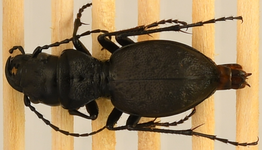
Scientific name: Omus dejeanii
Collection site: Abby Road NEON (ABBY), plot ABBY_028